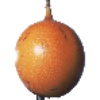
Label: granadilla